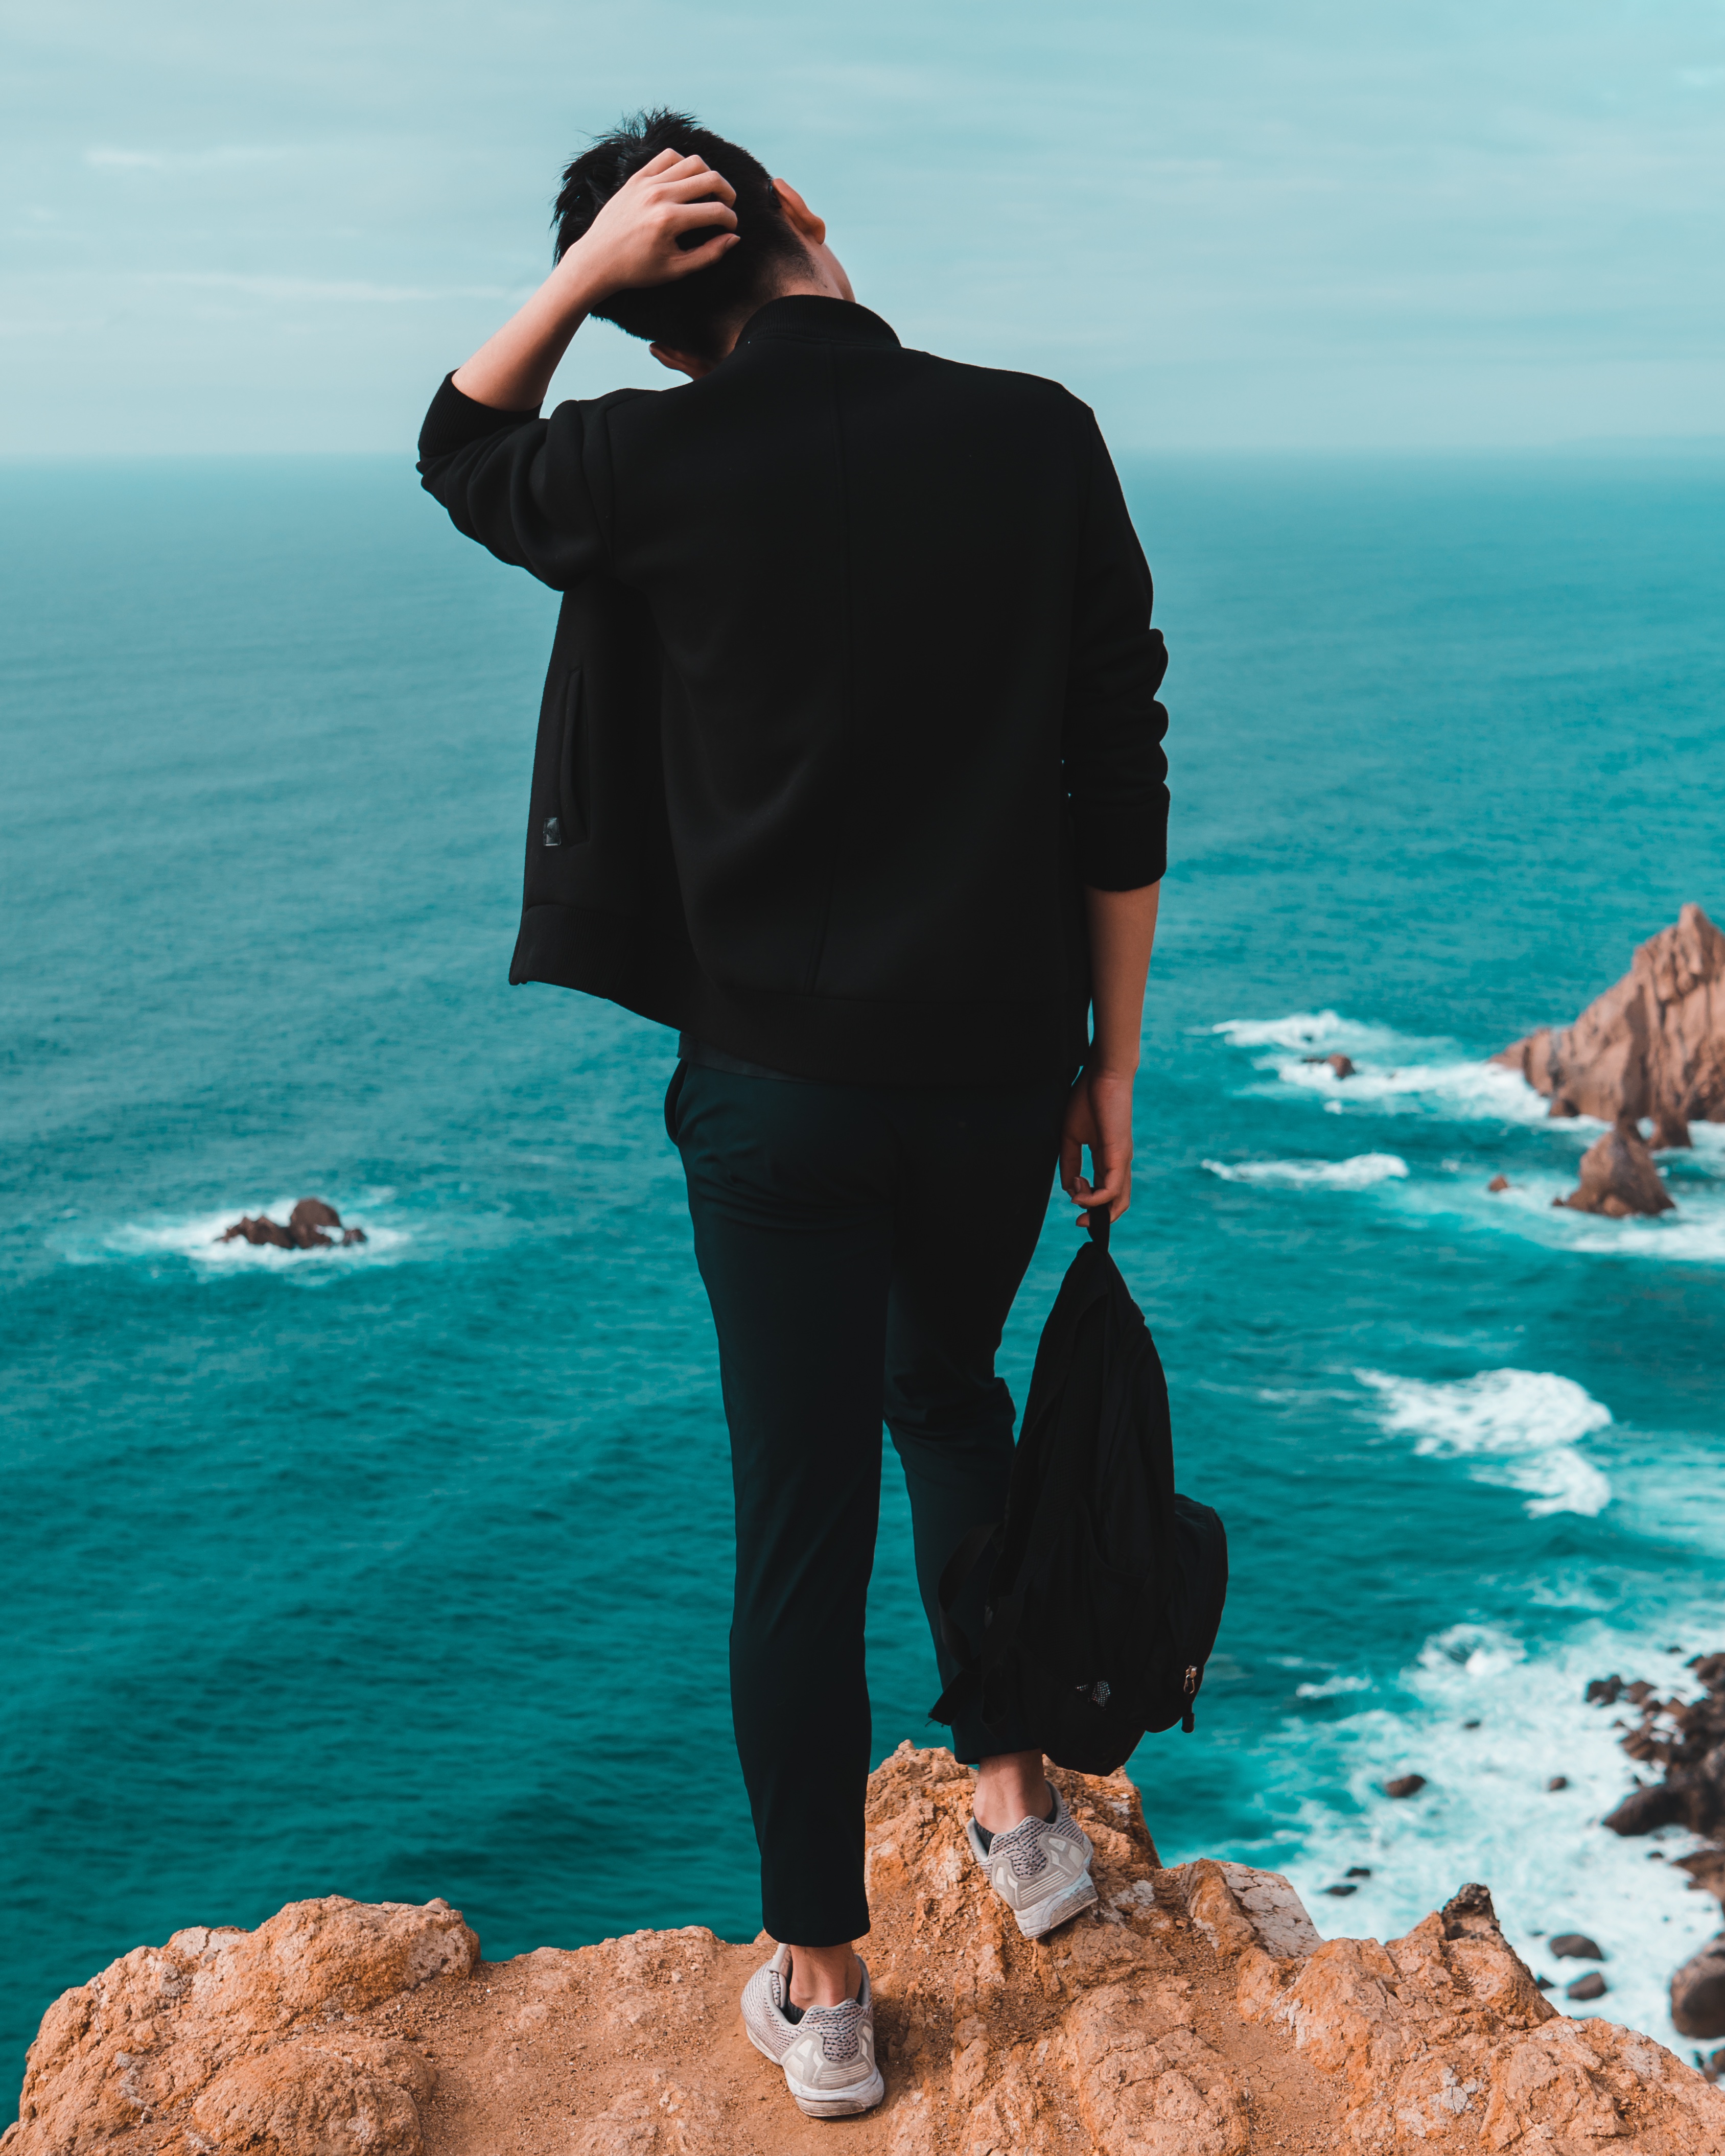
beach, sea, coast, rock, ocean, shore, vacation, bay, blue, dress, cape, photo shoot